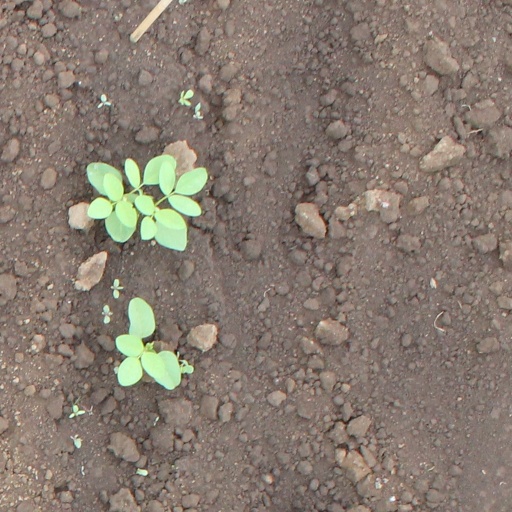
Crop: soybean